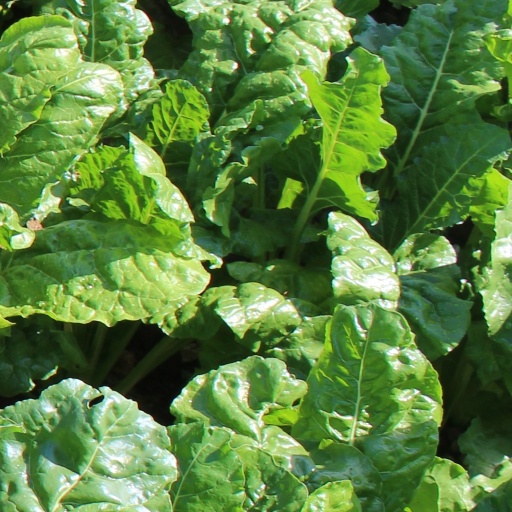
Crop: sugar beet